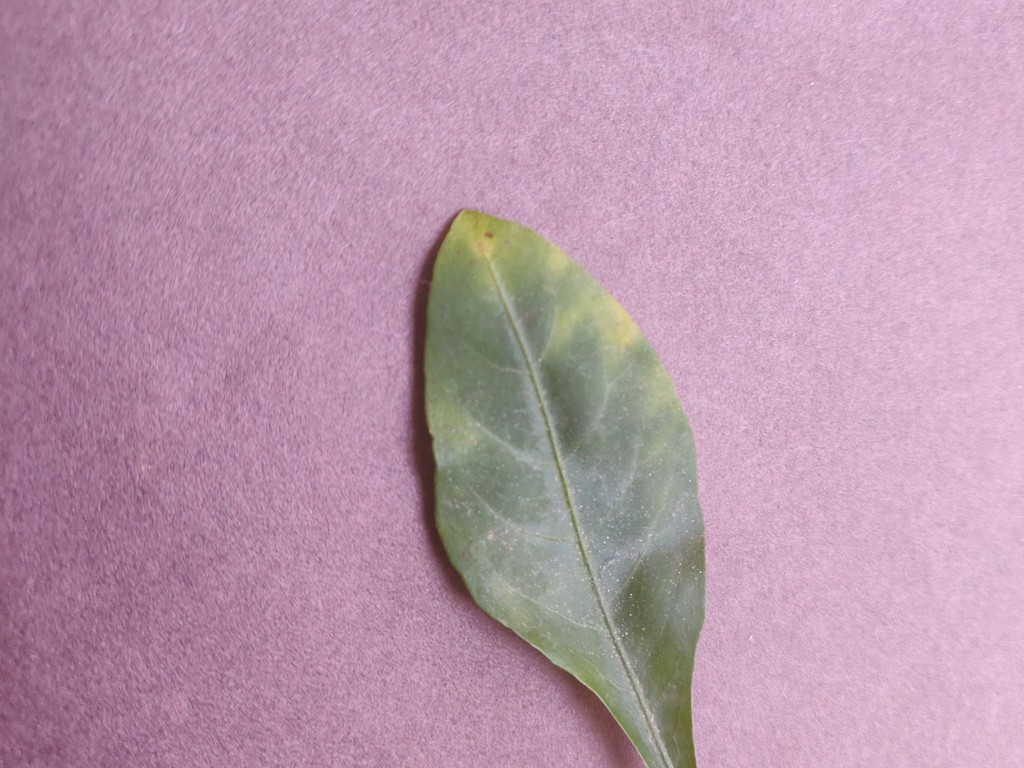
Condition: Unhealthy
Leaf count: single
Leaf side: front